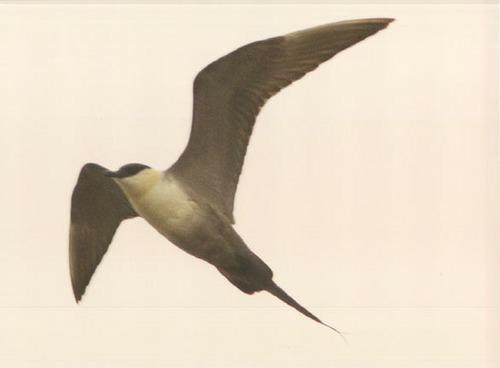
A photo of a long tailed jaeger